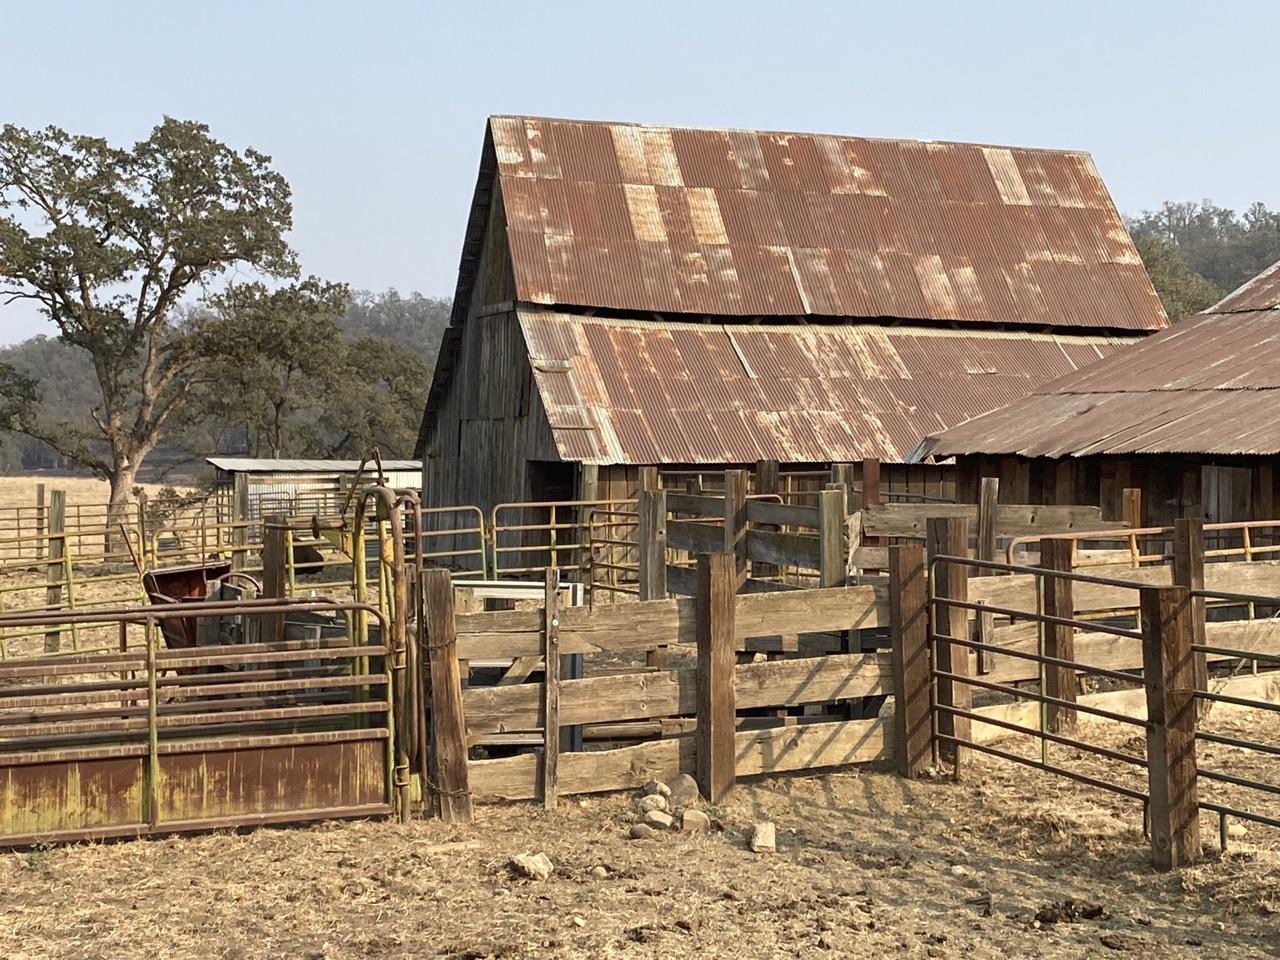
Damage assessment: no_damage